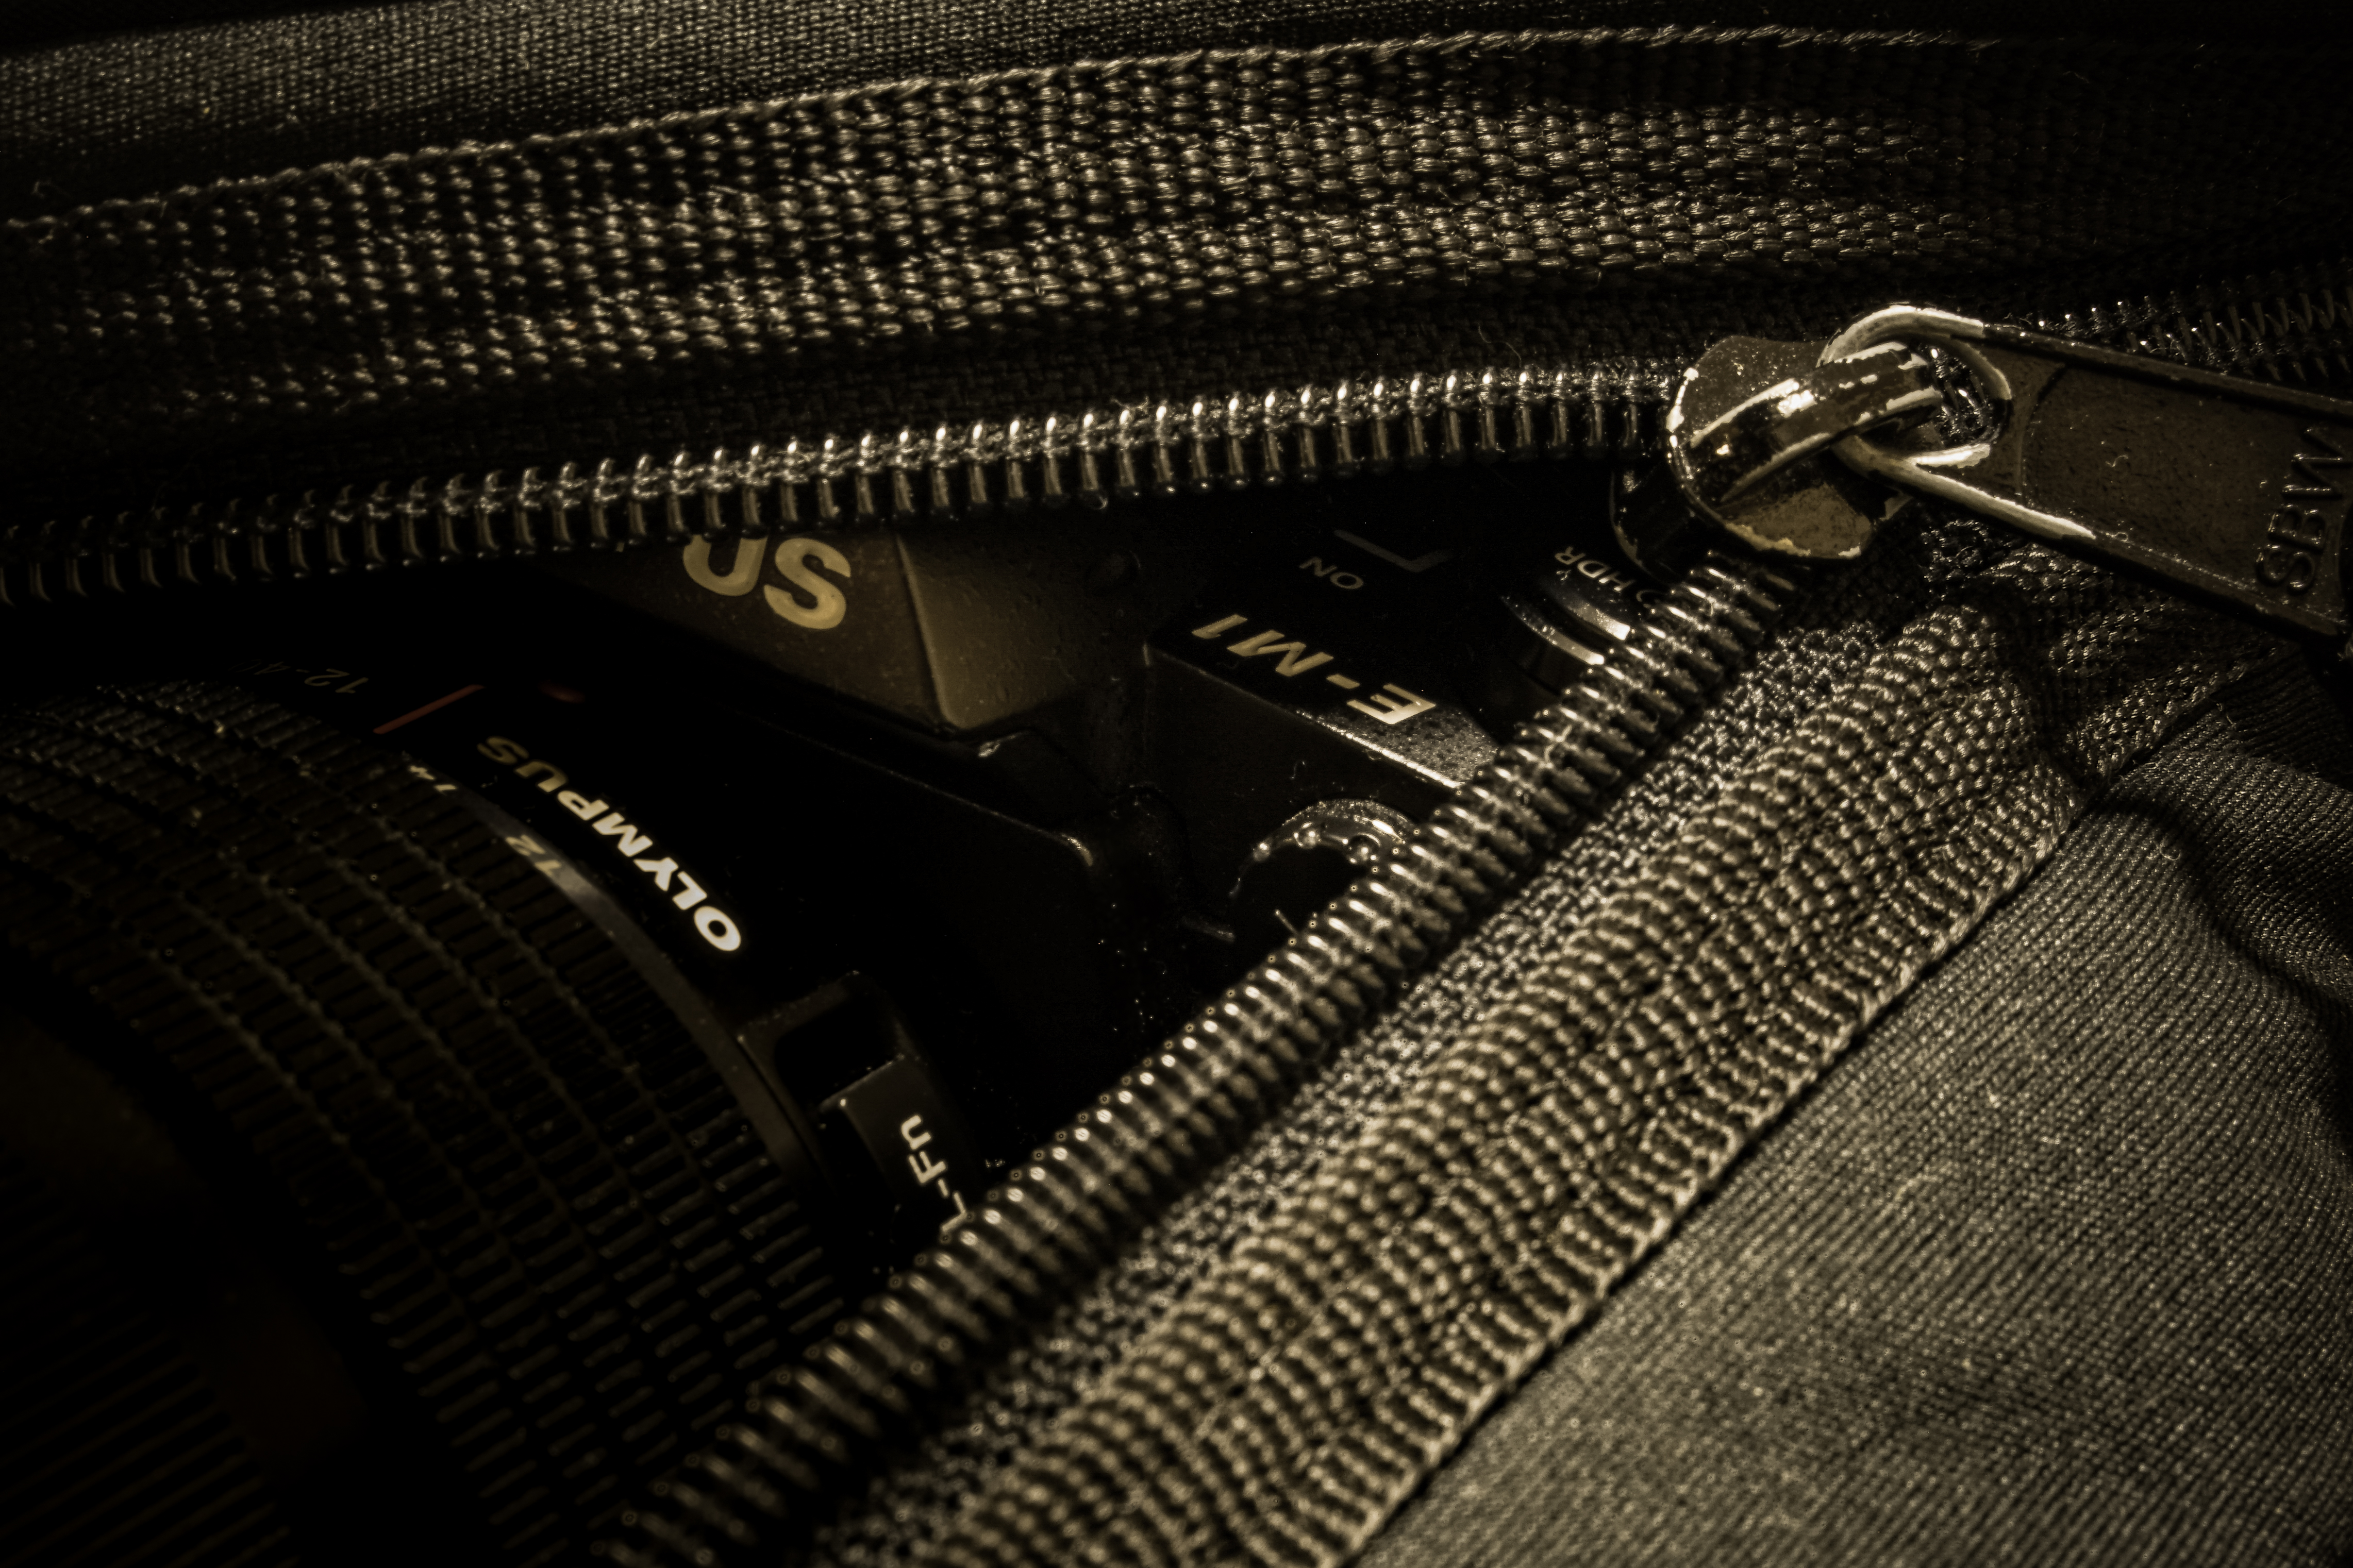
typewriter, bag, black, monochrome, close up, olympus, sony, macromondays, hmm, ilce7m2, omdem1, fe55mmf18za, em1, camerabag, canoncloseuplens500d, office equipment